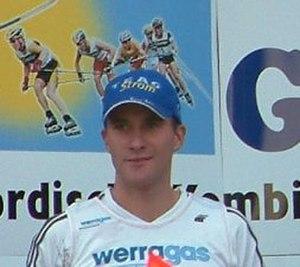
Le Grand Prix d'été de combiné nordique est une compétition estivale de combiné nordique organisée depuis 1998